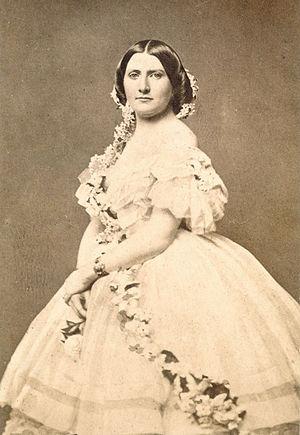
La Première dame des États-Unis, est le titre non officiel donné à l'hôtesse de la Maison-Blanche. Cette fonction étant traditionnellement occupée par la femme du président des États-Unis, le titre est souvent pris pour qualifier l'épouse du président en place. Cependant plusieurs femmes qui n'étaient pas l'épouse du Président ont servi comme First Lady lorsque le président était célibataire ou veuf ou quand l'épouse de ce dernier était dans l'incapacité de remplir le rôle de Première dame. Dans ces cas, le poste est occupé par une femme parente ou amie du Président. On parle alors aussi d'« hôtesse de la Maison-Blanche ».